William Lever, 1st Viscount Leverhulme

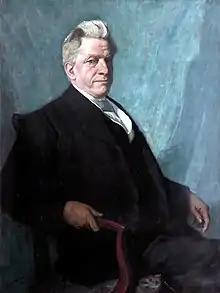
Leverhulme, in a portrait painted in 1918 by William Strang

Prior to serving in cabinet, Lever unsuccessfully contested Birkenhead (UK Parliament constituency) in 1892, 1894, 1895, and also lost at Ormskirk (UK Parliament constituency) in 1910. Lever was a lifelong supporter of William Ewart Gladstone and Liberalism. He was invited to contest elections for the Liberal Party. He served as Member of Parliament (MP) for the Wirral constituency between 1906 and 1909 and used his maiden speech in the House of Commons to urge Henry Campbell-Bannerman's government to introduce a national old age pension, such as the one he provided for his workers. On the recommendation of the Liberal Party, he was created a baronet in 1911 and raised to the peerage as Baron Leverhulme on 21 June 1917, the "hulme" element of his title being in honour of his wife, Elizabeth Hulme.